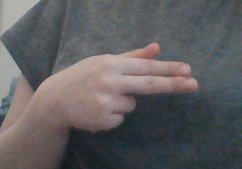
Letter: ghain